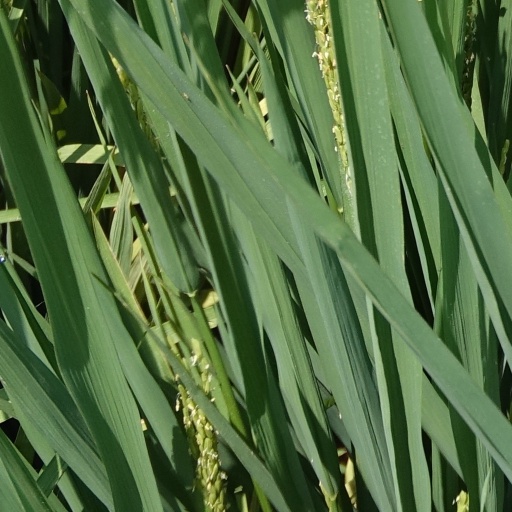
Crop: rice